Mare milk

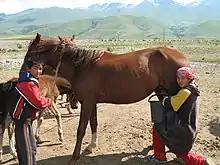
Milking of a mare in Kyrgyzstan

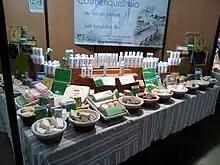
Cosmetics made of mare milk in Paris, France

Mare milk is milk lactated by female horses, known as mares, to feed their foals. It is rich in whey protein, polyunsaturated fatty acids and vitamin C, and is a key ingredient in kumis. In several European countries, including Germany, it is sold powdered.